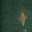
Label: ray